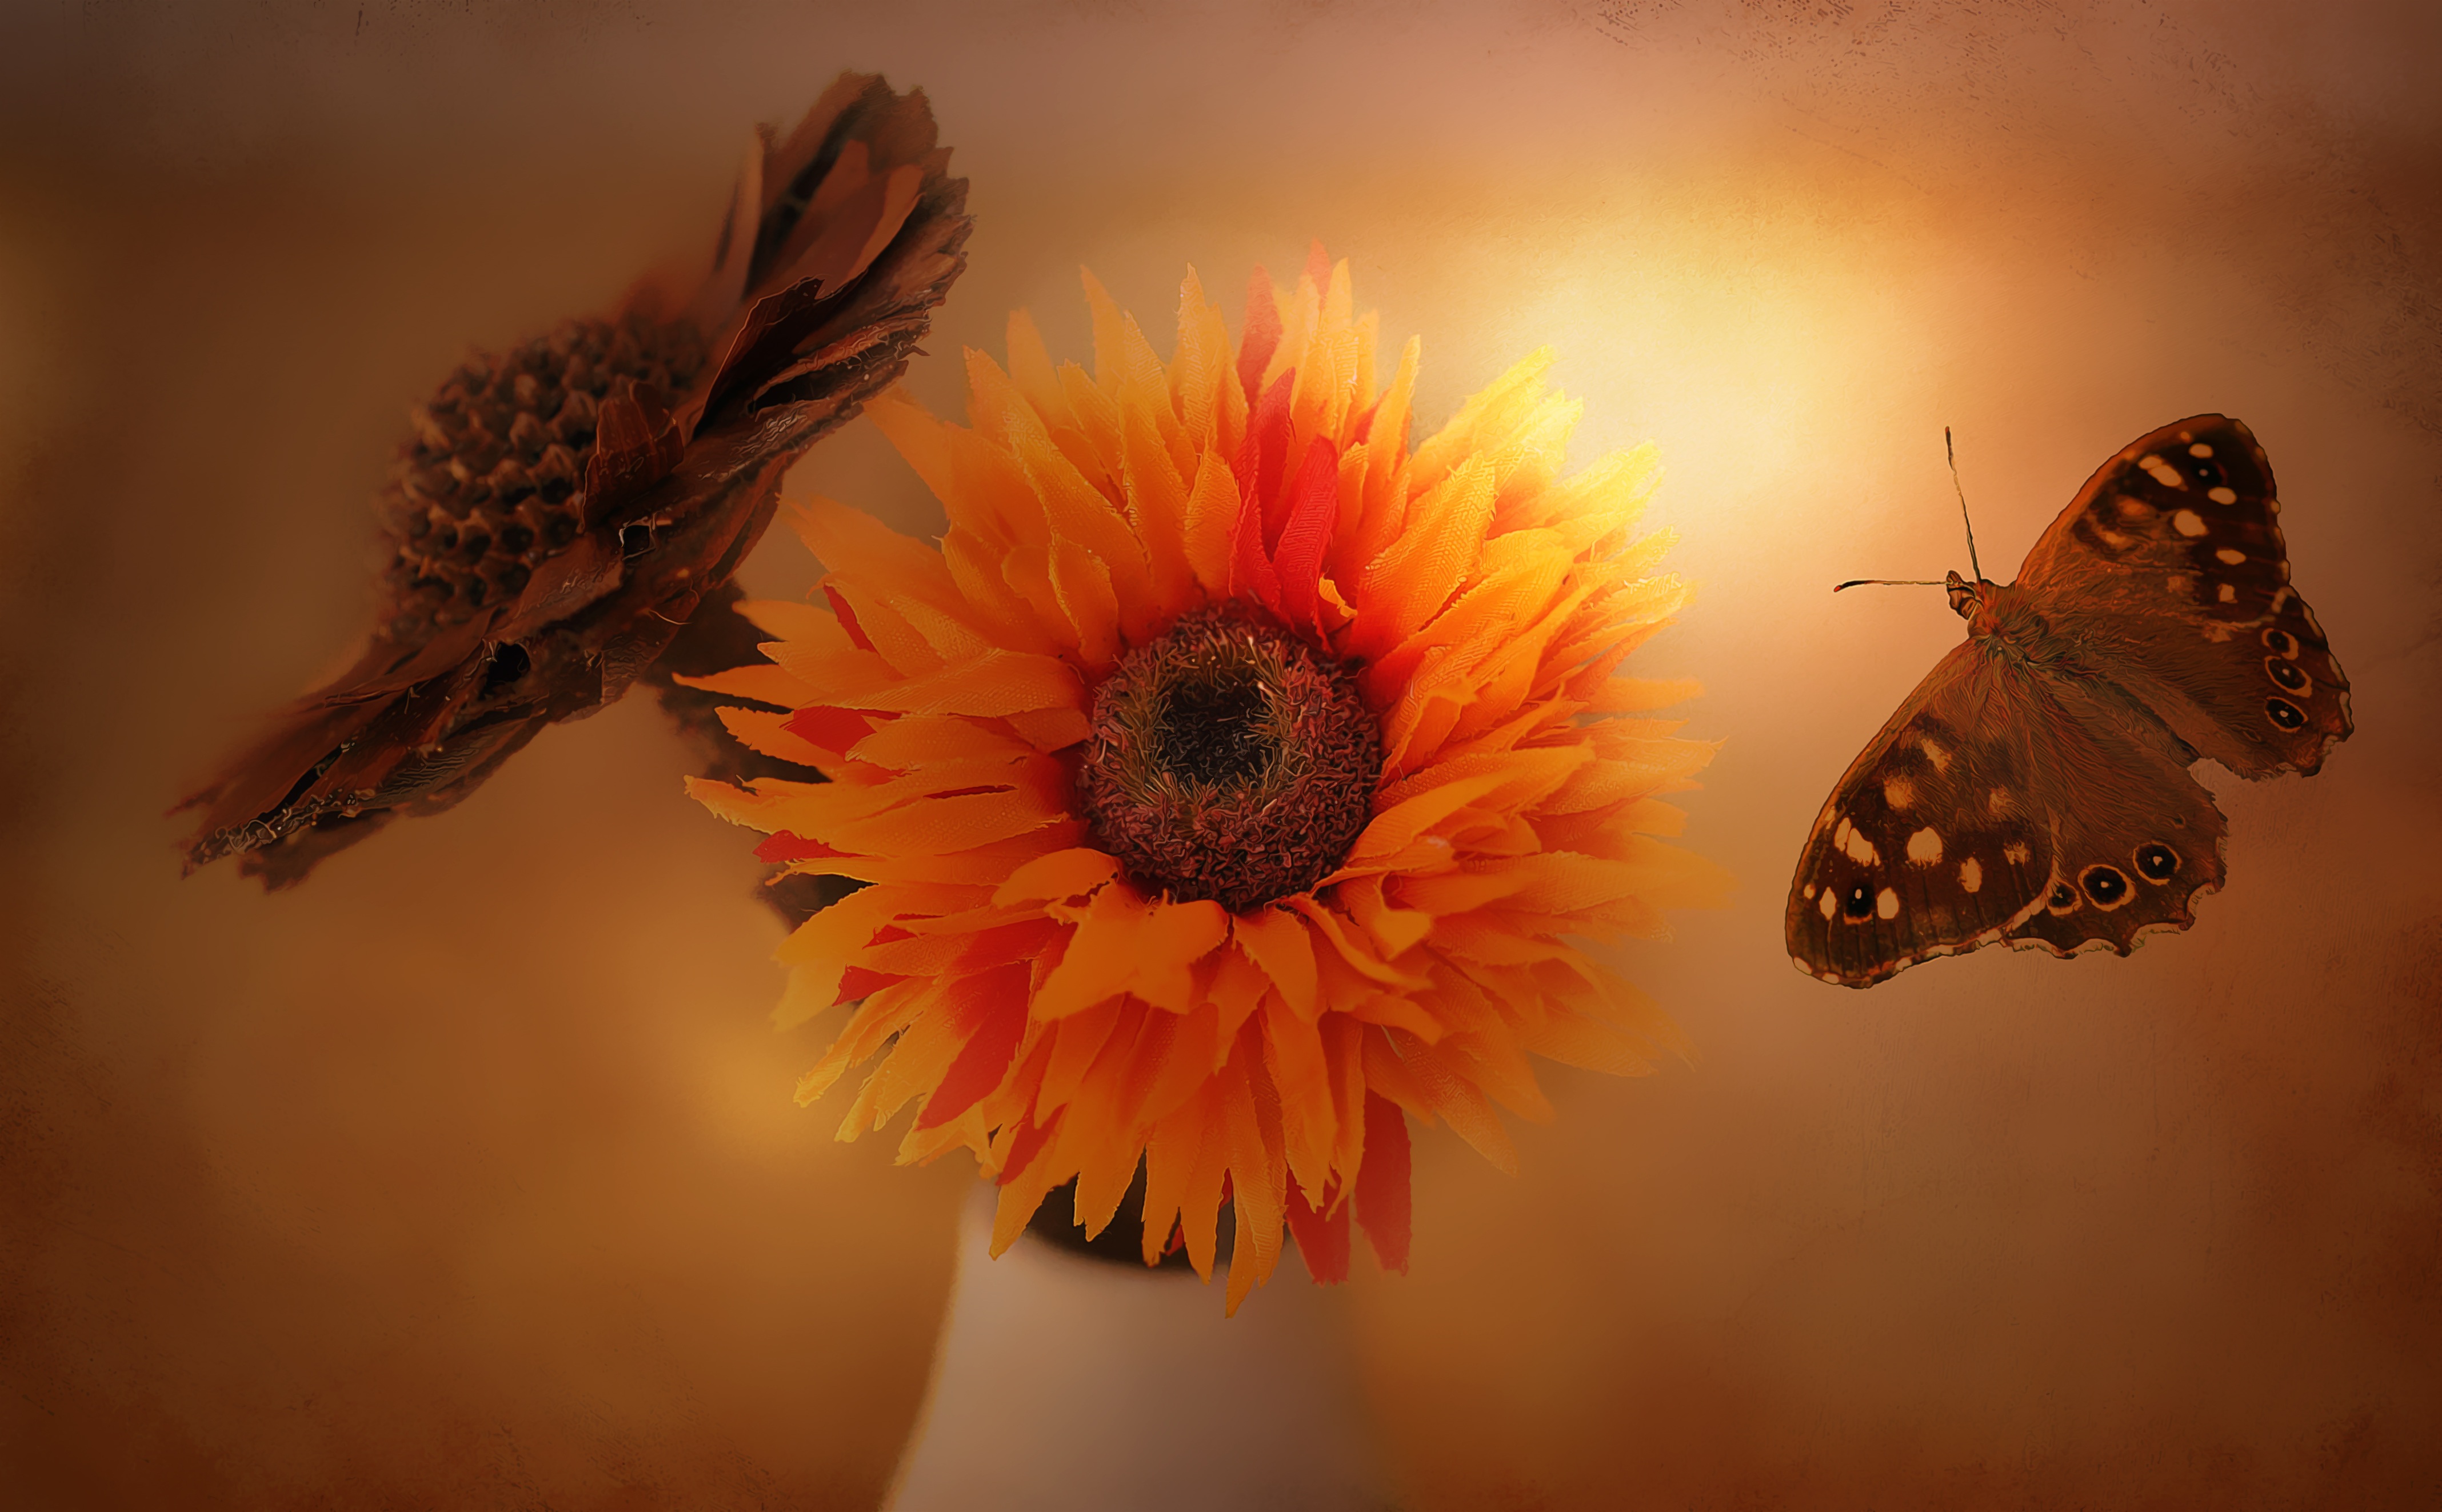
light, plant, photography, sunlight, leaf, flower, petal, decoration, pollen, insect, autumn, butterfly, yellow, lighting, flora, painting, deco, flowers, close up, decorative, greeting card, macro photography, artificial flowers, flowering plant, daisy family, digital painting, land plant